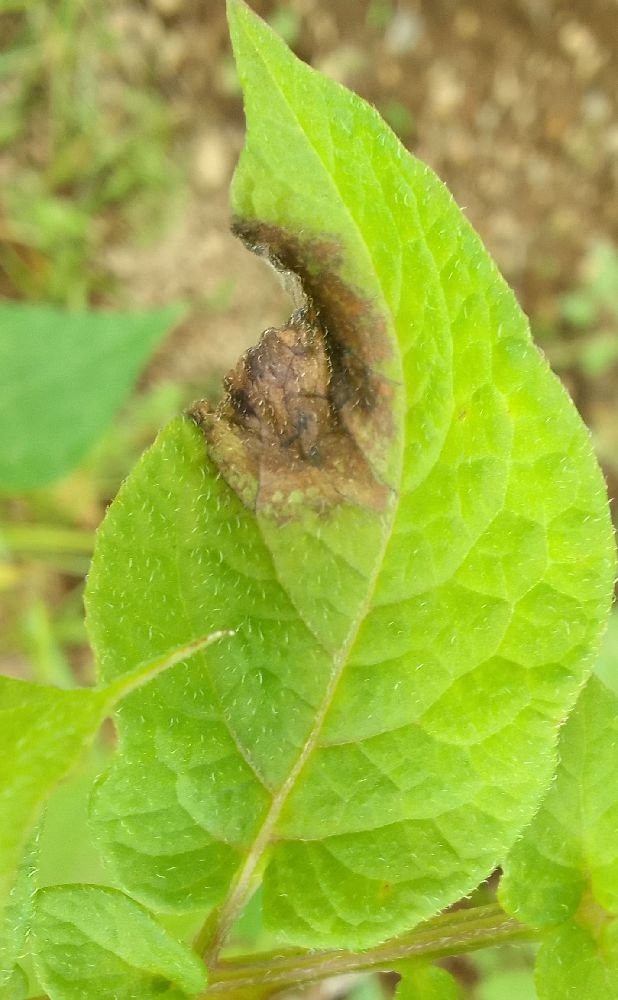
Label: Late blight